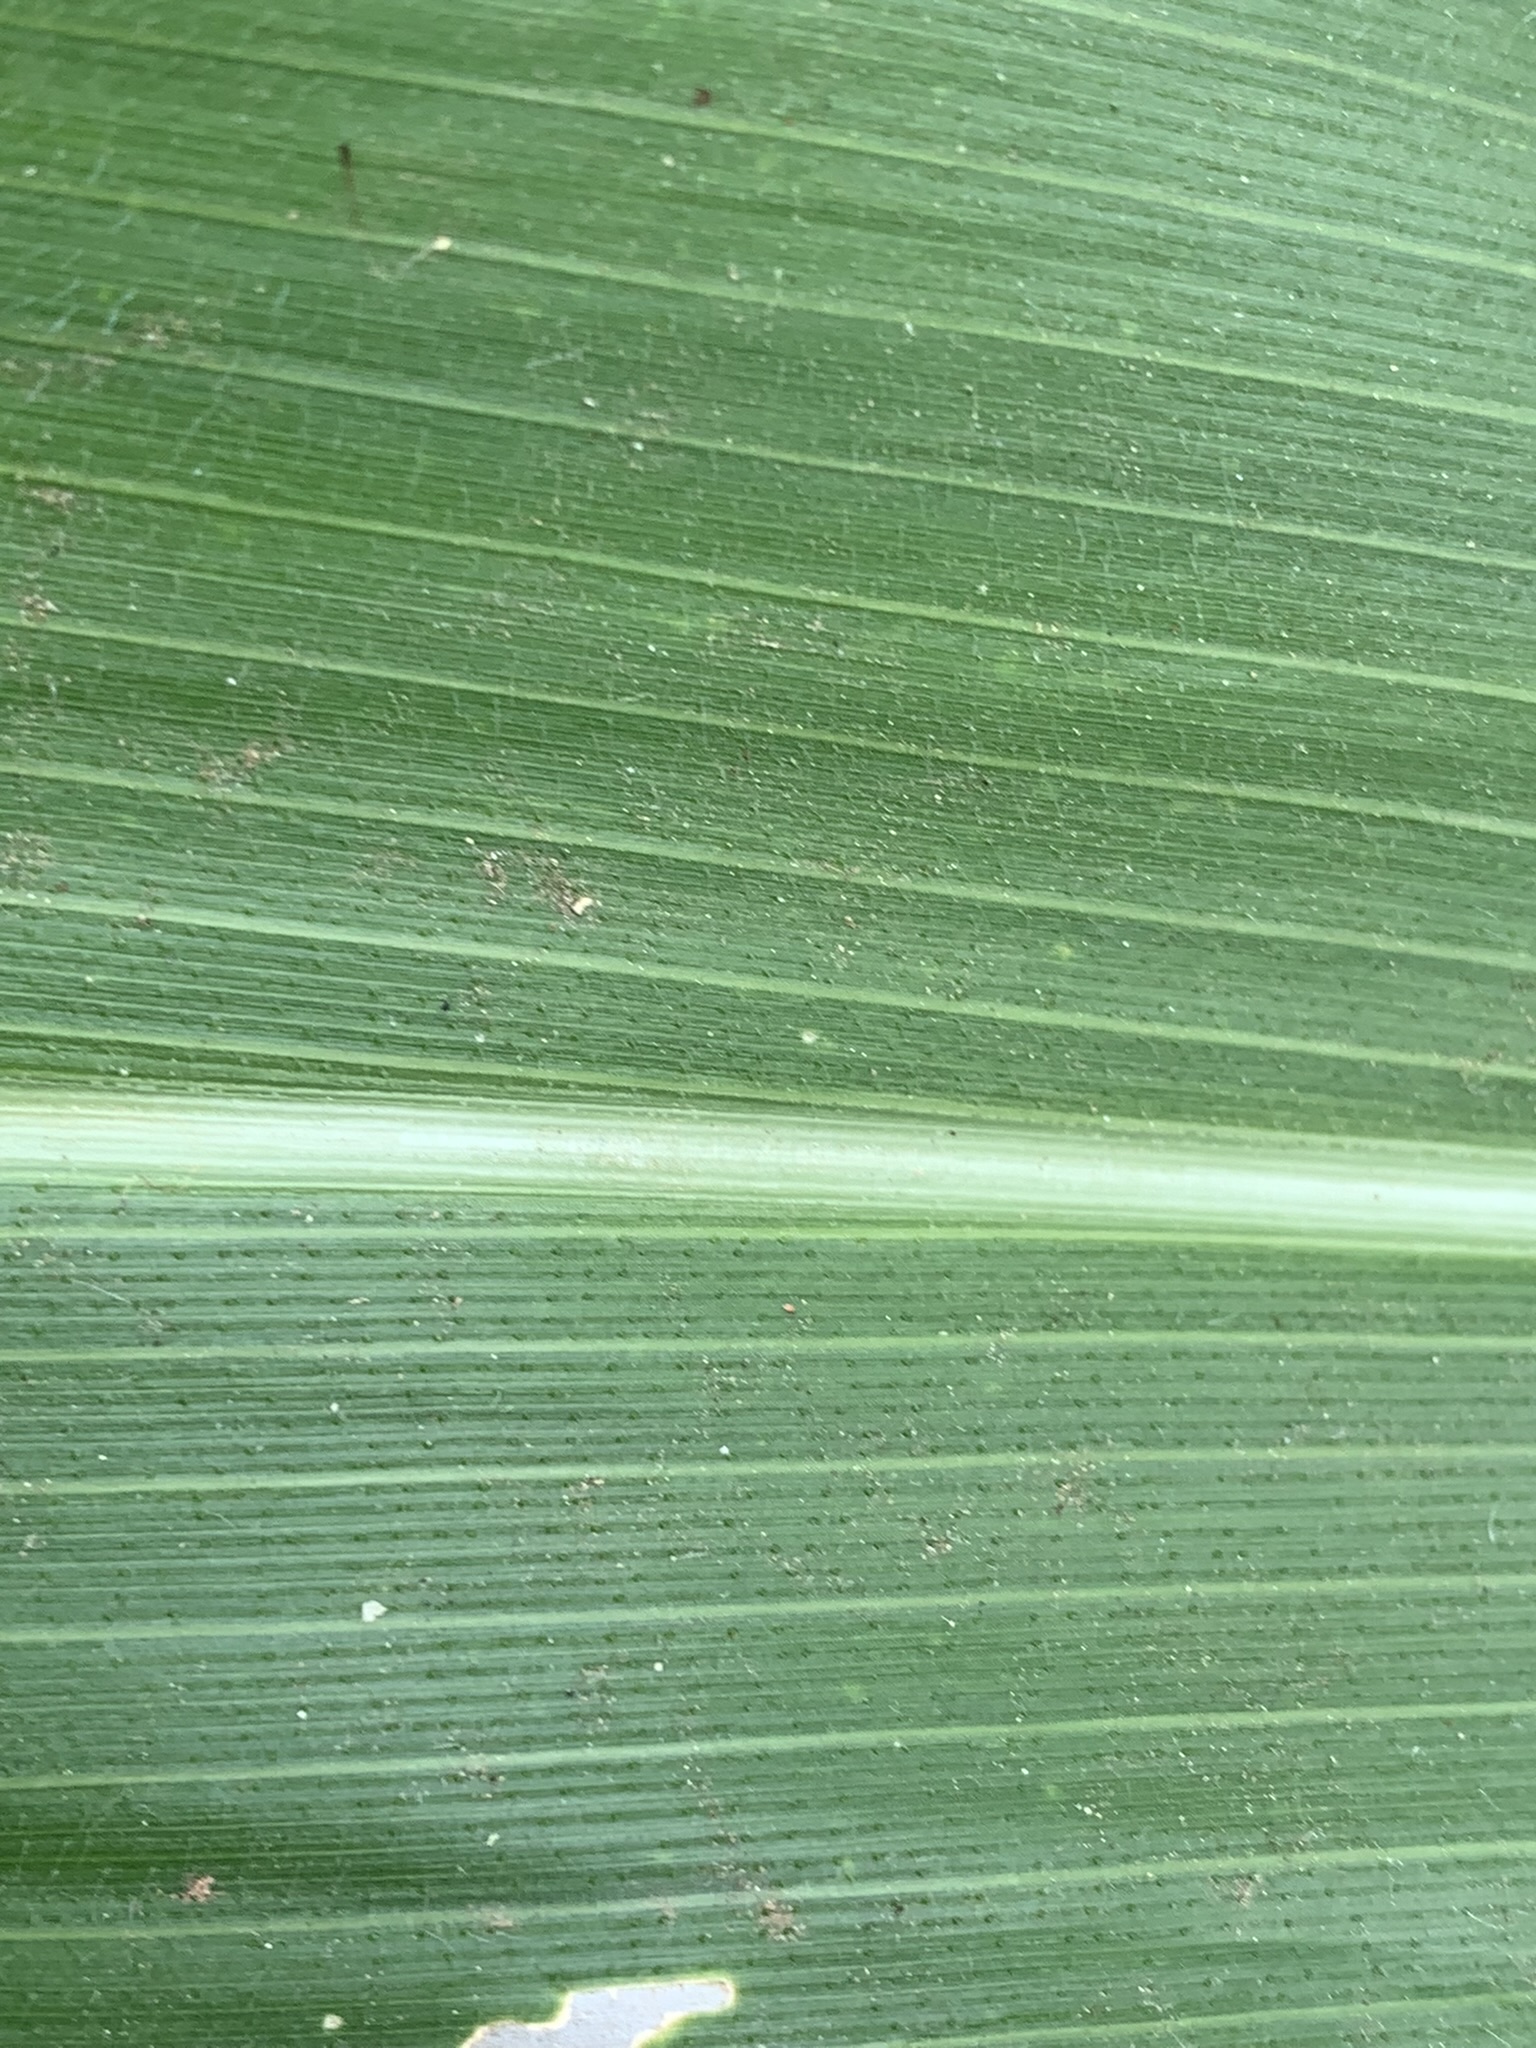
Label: Healthy